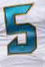
Number: 5